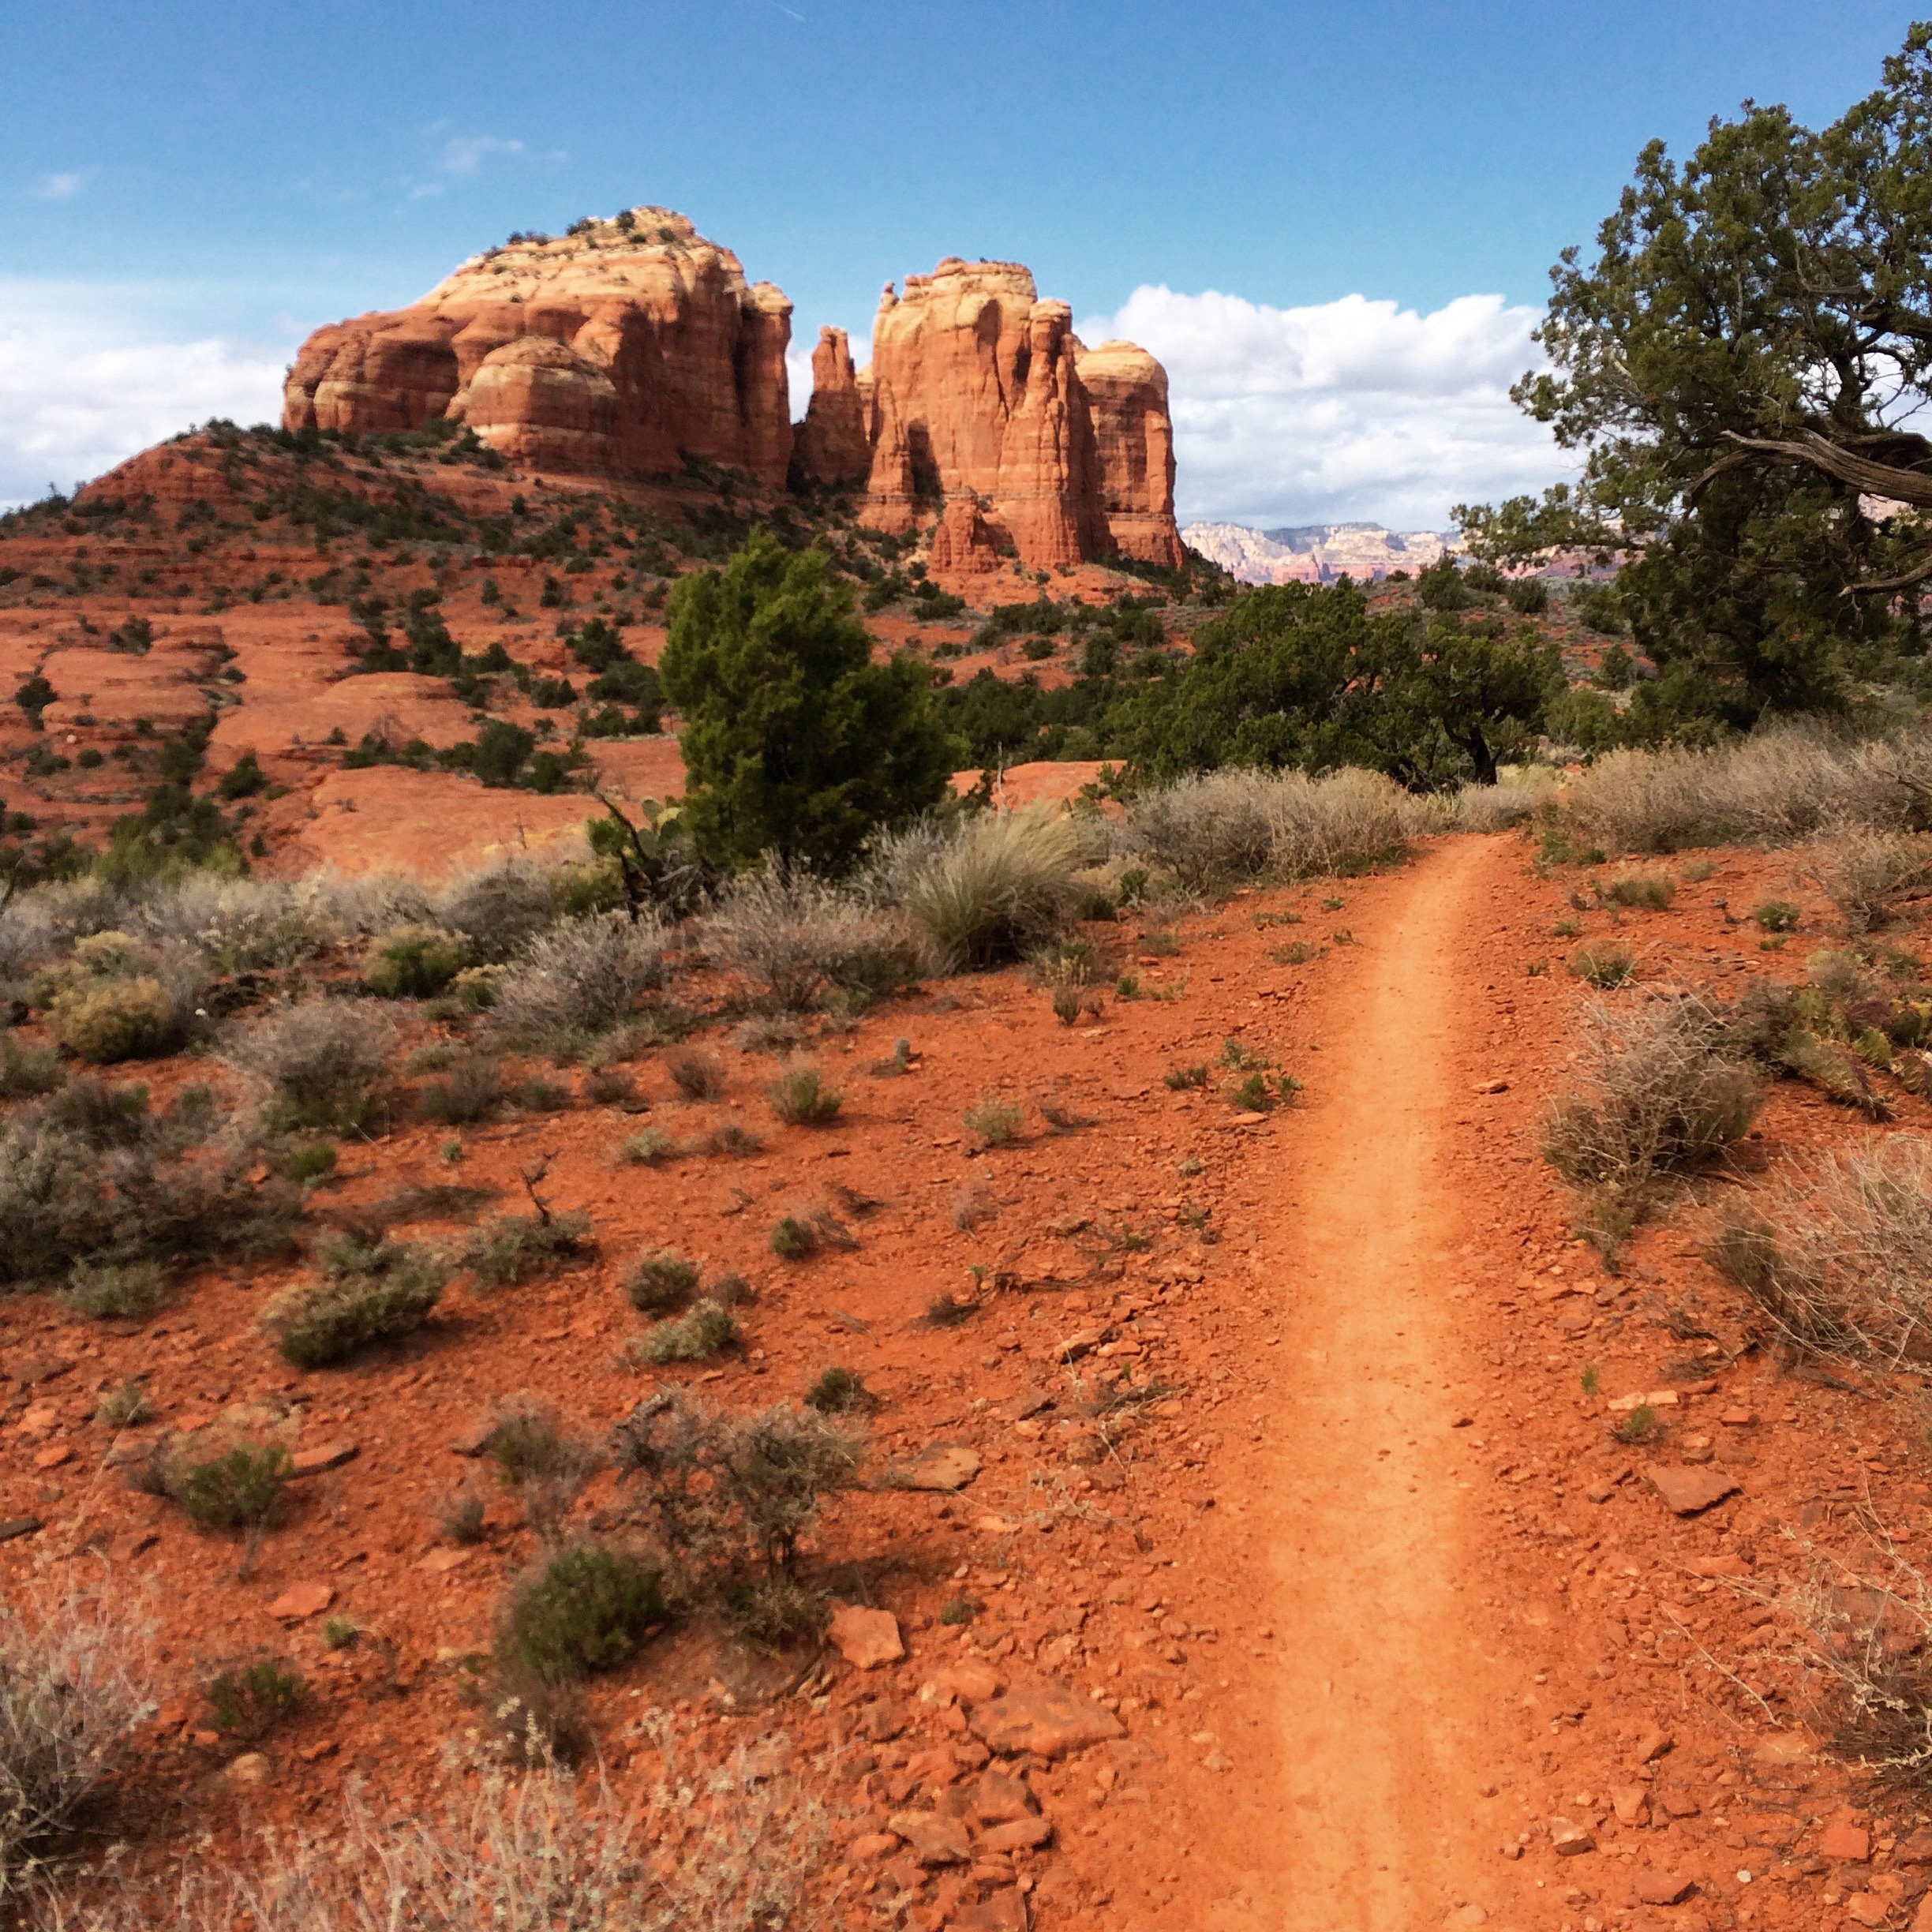
landscape, rock, wilderness, trail, desert, valley, formation, soil, canyon, terrain, national park, geology, badlands, plateau, ecosystem, wadi, butte, landform, natural environment, geographical feature, aeolian landform